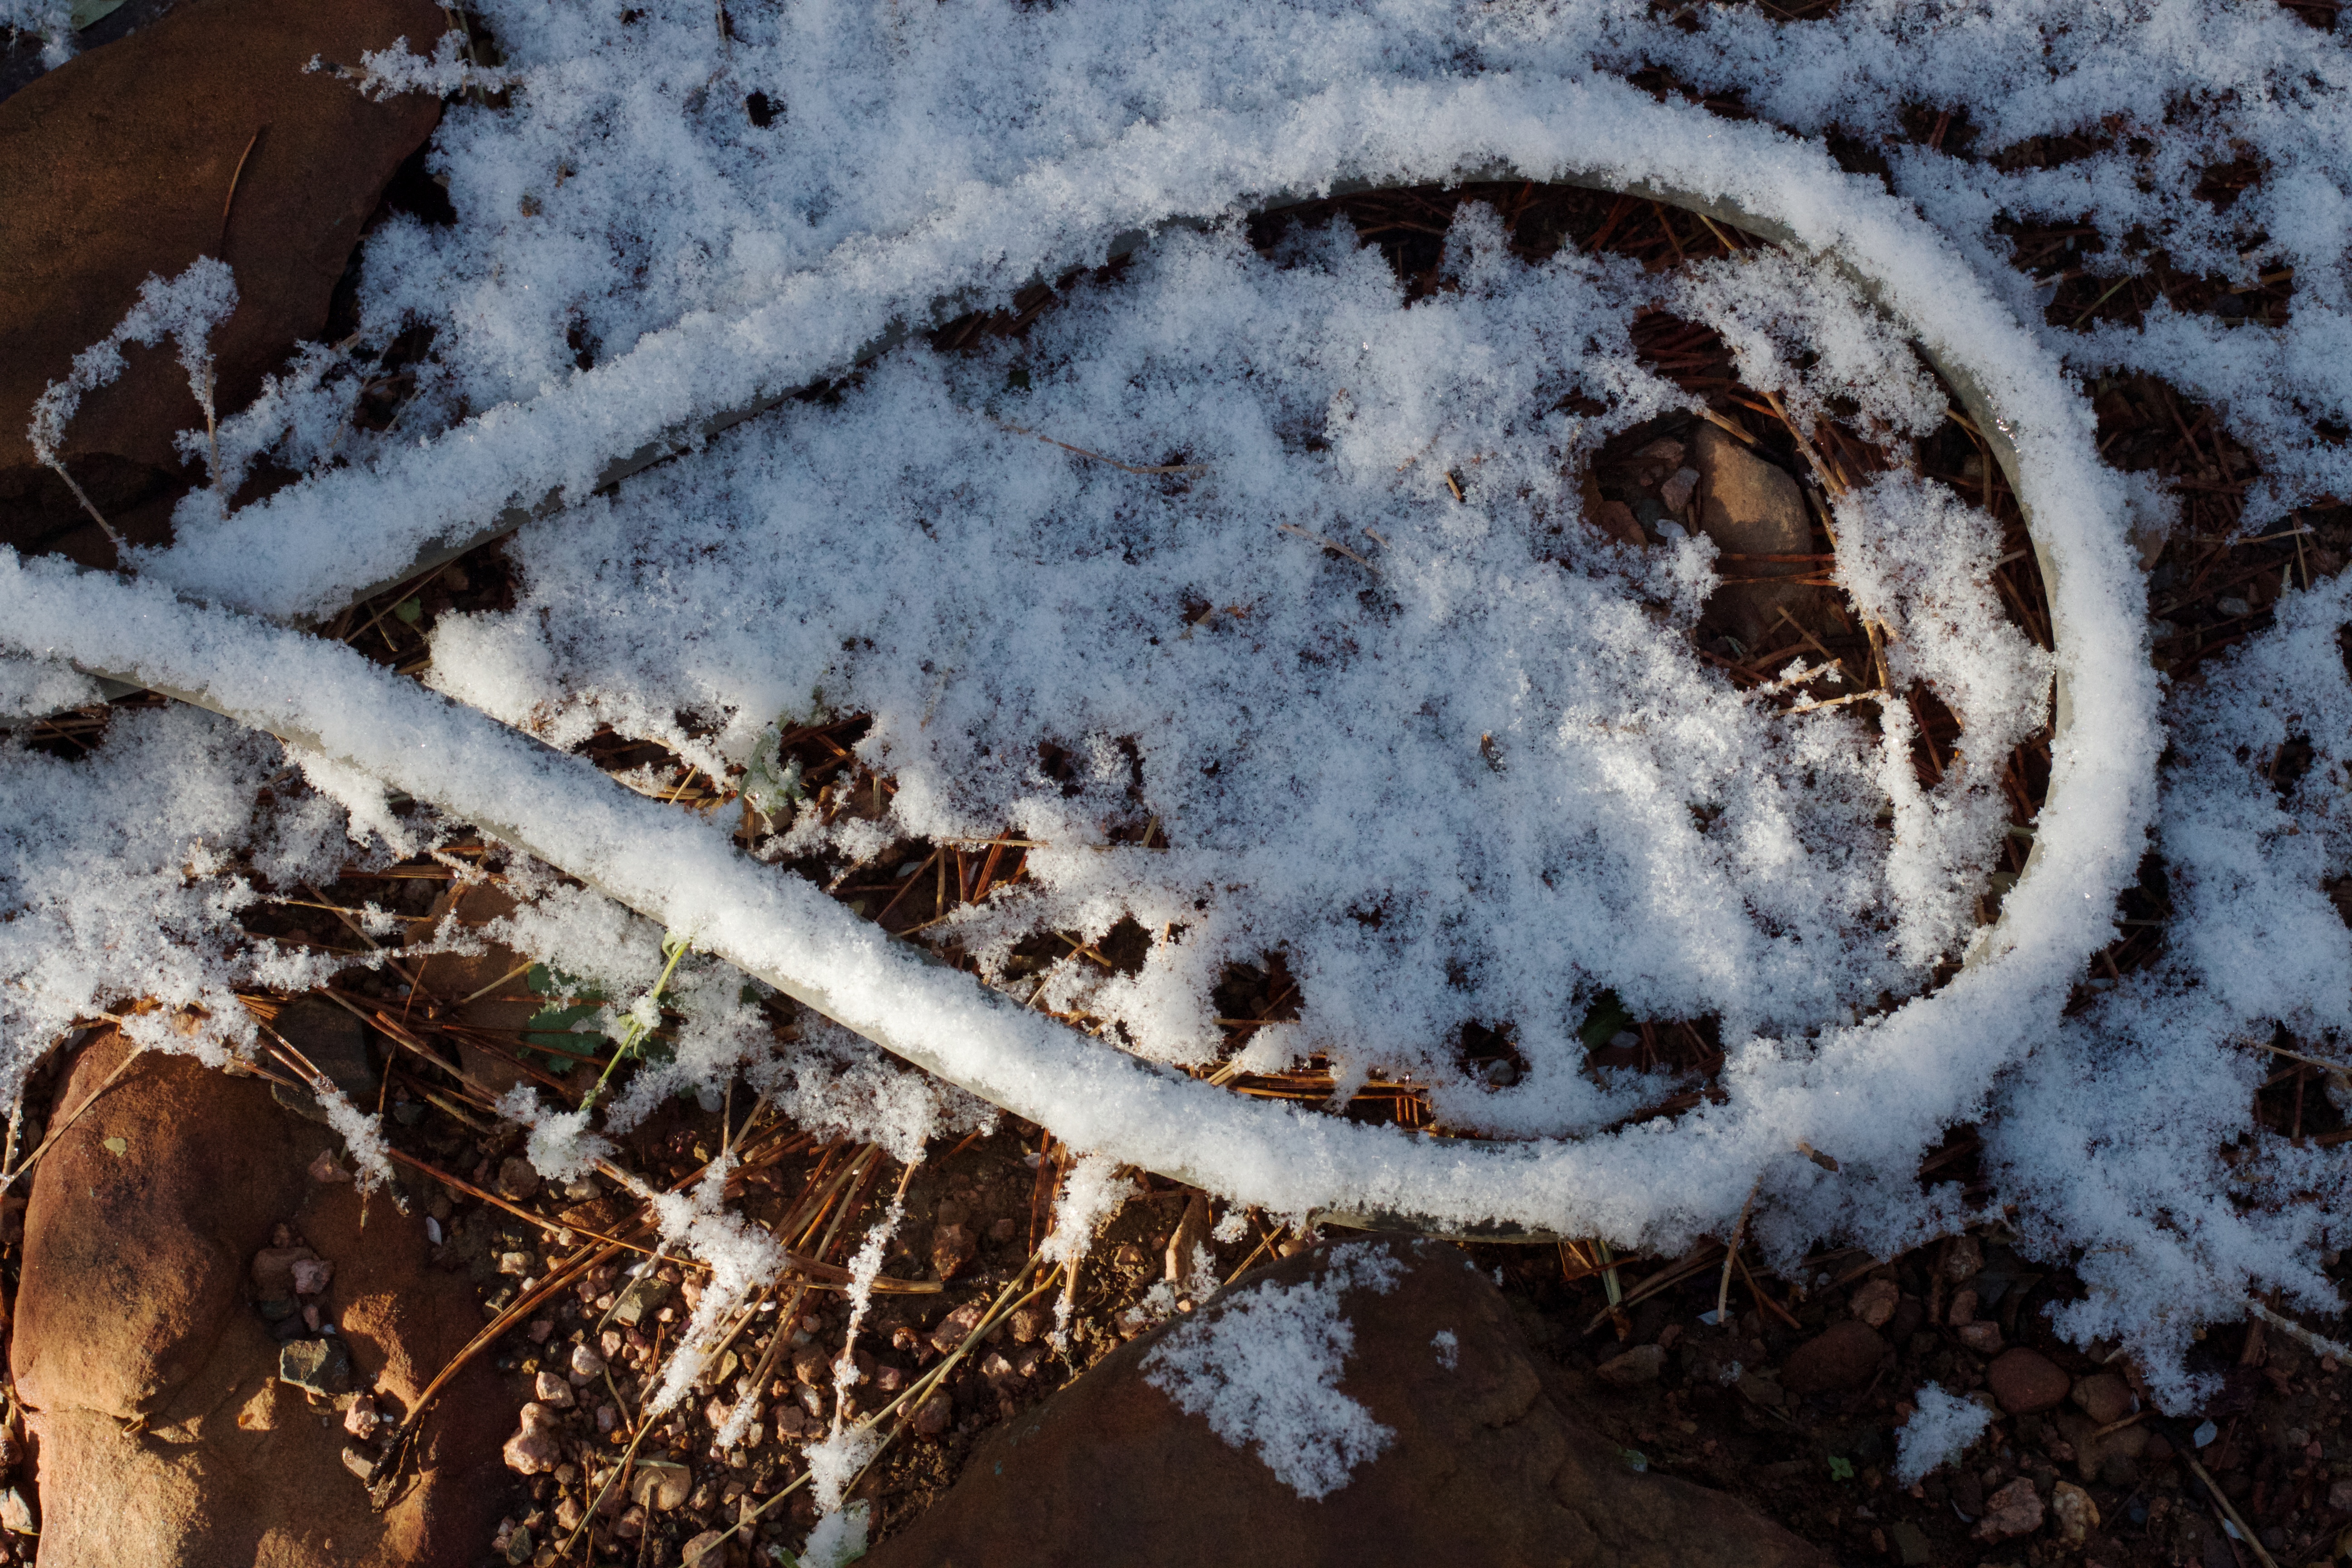
tree, nature, branch, snow, winter, leaf, frost, ice, weather, soil, season, loop, freezing